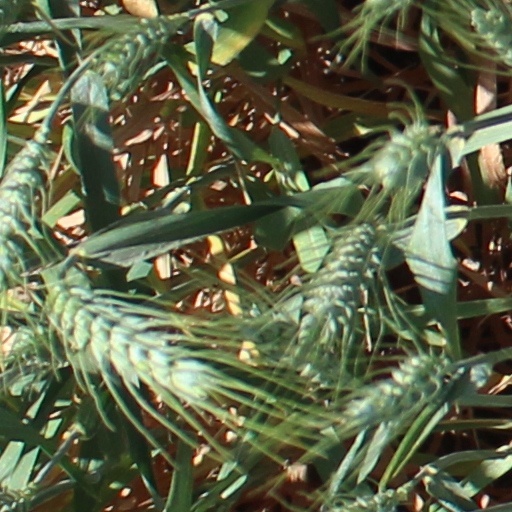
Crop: wheat